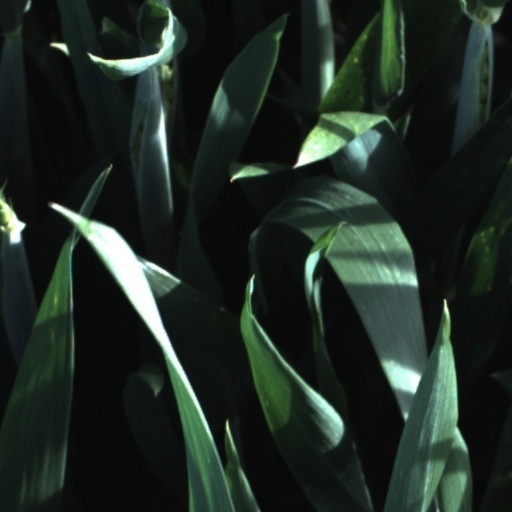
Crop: wheat